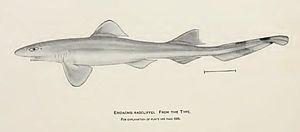
Eridacnis est un genre de requins.
Eridacnis radcliffei, le requin-chat pygmée, est une espèce de requins de la famille des Proscylliidae.
Les Proscylliidae sont une famille de requins de l'ordre des Carcharhiniformes, contenant 3 genres.